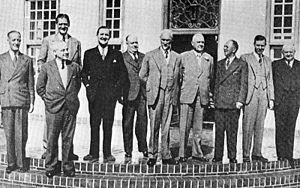
Le gouvernement Smuts désigne les membres des deux gouvernements sud-africains dirigés par le premier ministre Jan Smuts entre septembre 1939 et mai 1948.
James Wellwood Mushet était un homme politique d'Afrique du Sud, membre du parti sud-africain puis du parti uni, membre du parlement et ministre des postes et du développement économique dans le gouvernement de Jan Smuts.